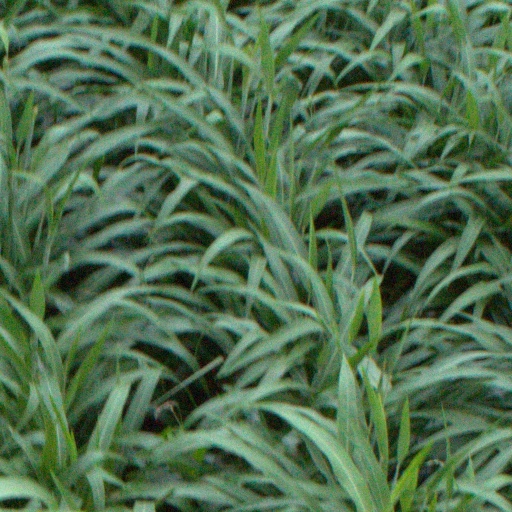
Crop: sorghum